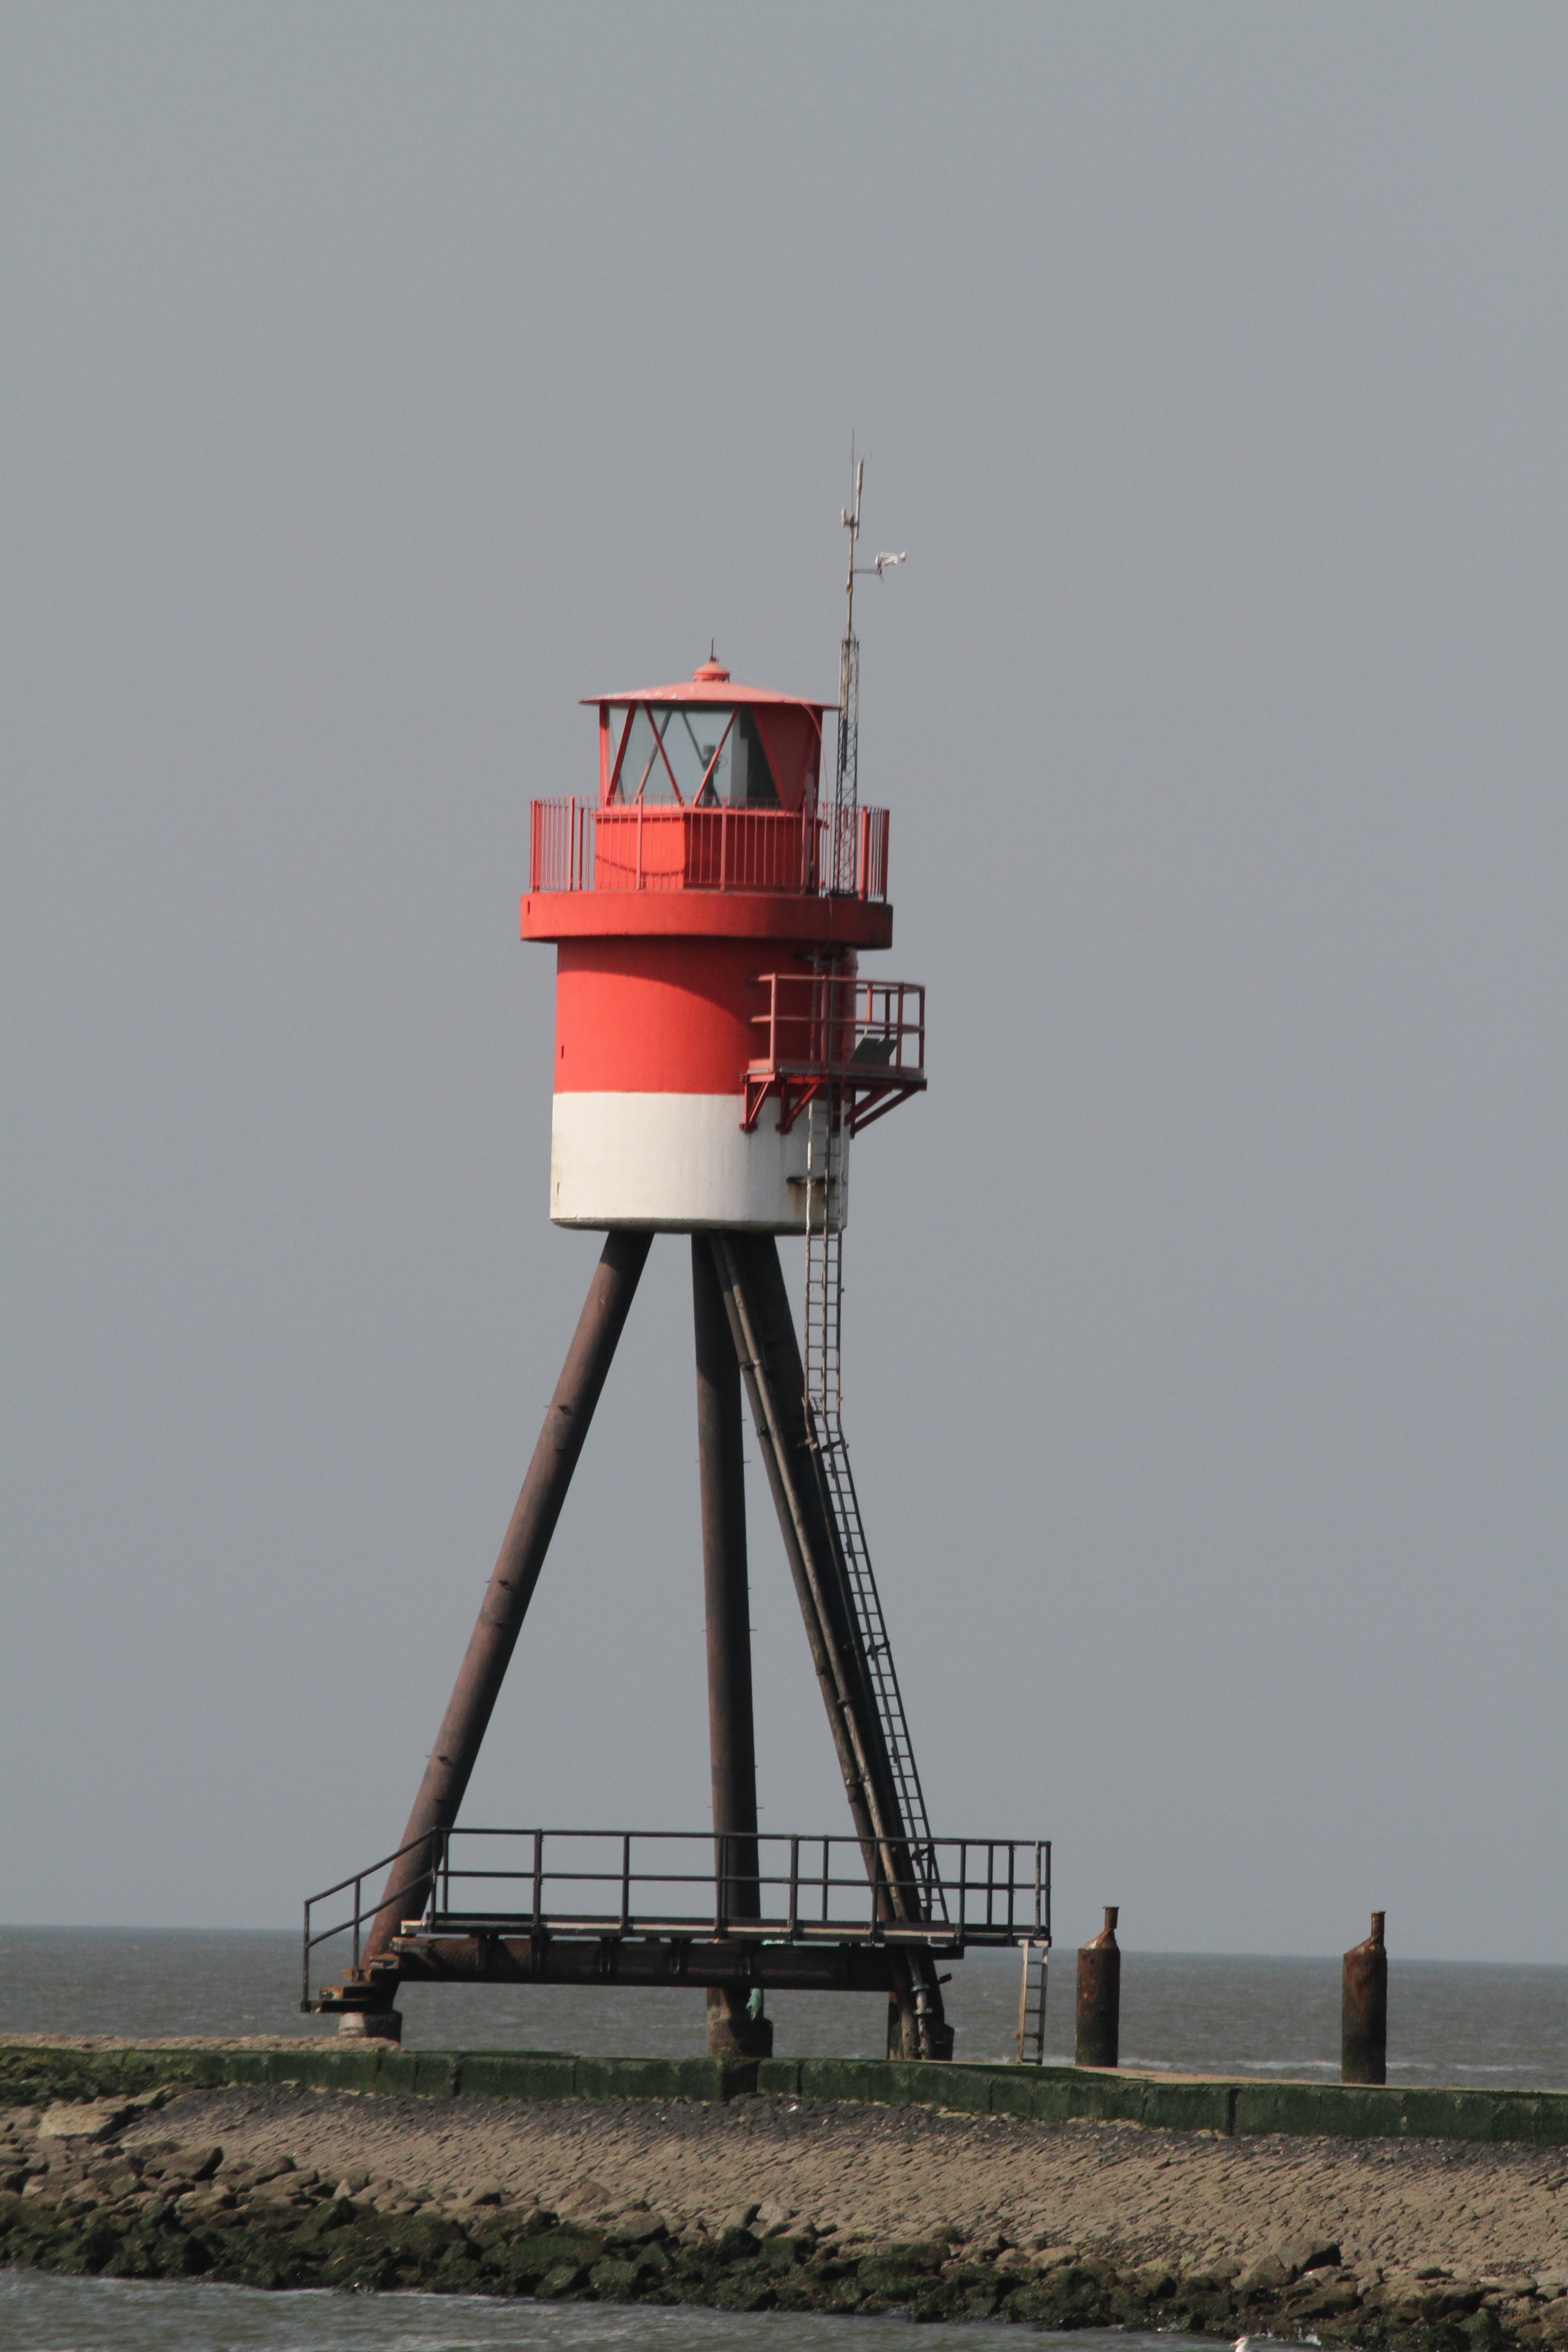
sea, coast, ocean, lighthouse, wind, monument, vehicle, tower, borkum, fischerbalje